Light Crusader

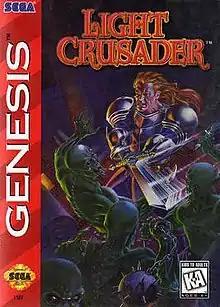
North American box art

is a 1995 action-adventure game developed by Treasure and published by Sega for the Sega Genesis. The game’s plot follows a knight named Sir David as he attempts to rescue the kidnapped people of Greenrow. Played from an isometric perspective, the game sees the player, assuming the role of David, descending through a large dungeon by fighting enemies, solving puzzles, and traversing the environment in order to find the missing townsfolk.